Stratford Academy

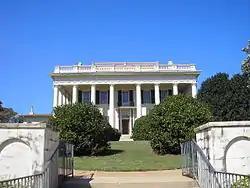
When Stratford Academy first opened in 1960, classes were held in the Cowles-Woodruff Mansion.

Stratford was founded in 1960 by a group of white parents who wished to avoid the prospect of sending their children to racially integrated public schools. The founders viewed the desegregation of Bibb County public schools as an "impending crisis." In September 1960, the school opened with 117 students and 17 faculty members in the Cowles-Woodruff House. The graduation march of the first graduating class in 1962 was "Dixie", not the traditional "Pomp and Circumstance".